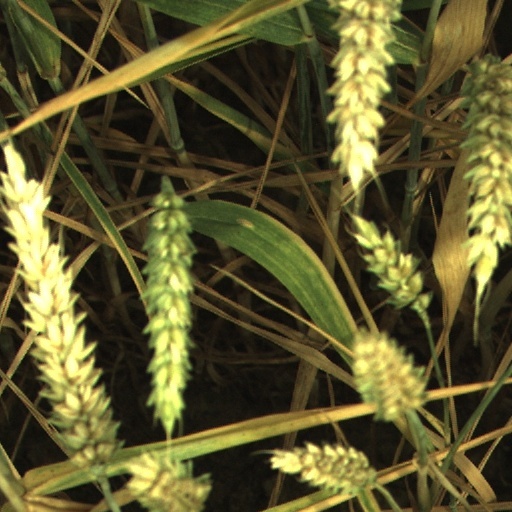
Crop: wheat